Ferdinand Eduard von Stumm

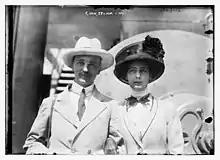
Photograph of his eldest son Ferdinand and his wife, Constance

On 28 June 1879, Stumm married American heiress Pauline von Hoffmann (12 August 1858 – 9 October 1950), in Fulda. The younger daughter of Louis von Hoffmann, a wealthy New York banker who was one of the founders of the Knickerbocker Club and his wife, Athenais von Hoffmann (née Grymes). Her elder sister, Medora de Vallombrosa, Marquise de Morès married the Marquis de Mores. Together, they were the parents of: